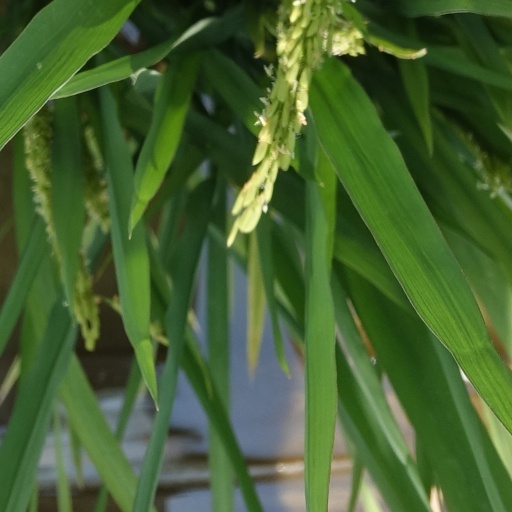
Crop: rice